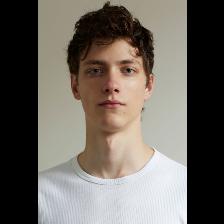
Label: Human